Coprinellus disseminatus

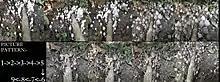
Life cycle Of "Coprinellus disseminatus" (zoom in)

Coprinellus disseminatus, formerly known as Coprinus disseminatus and commonly known as the fairy inkcap, fairy bonnet, or trooping crumble cap, is a species of agaric fungus in the family Psathyrellaceae. It can be found around dead wood in Europe and North America.